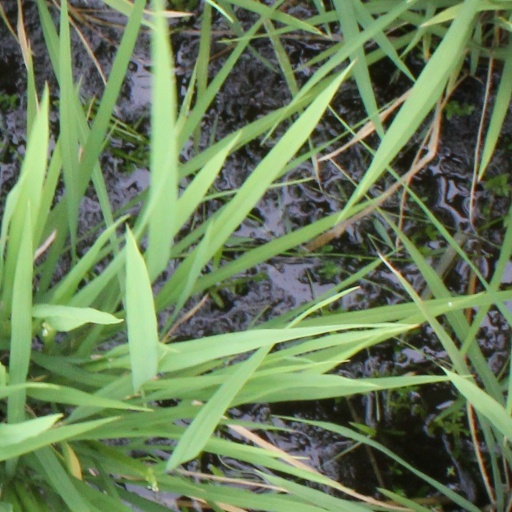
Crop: rice